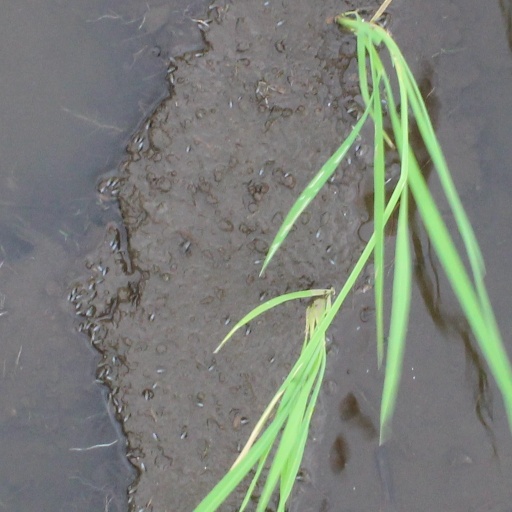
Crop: rice